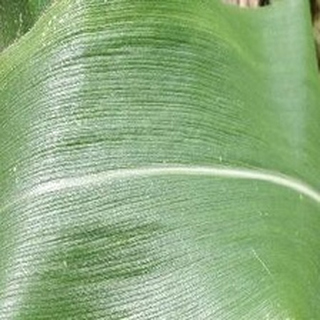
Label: healthy_corn